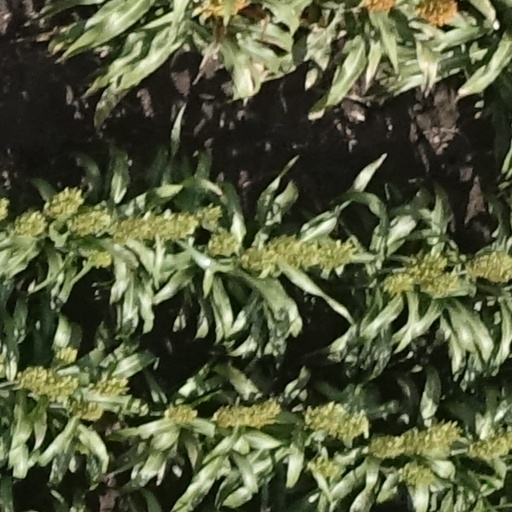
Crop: sorghum